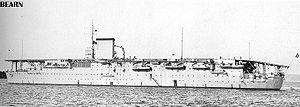
Le porte-avions Béarn de la Marine nationale française après transformation.
Le Béarn est le seul porte-avions en service dans la Marine nationale française jusqu'en 1945.
La Force maritime de l'aéronautique navale est l'actuelle appellation de l'aéronautique navale française. Elle forme une des quatre grandes composantes de la marine française. Elle est issue de la fusion entre les forces de l'aviation embarquée et de l'aviation de patrouille maritime le 19 juin 1998. Son actuelle organisation précisée par l'instruction Nᵒ 24/DEF/EMM/ROJ relative à l'organisation de la force maritime de l'aéronautique navale du 3 novembre 2011 a été publiée au Bulletin officiel des armées le 10 novembre 2011.